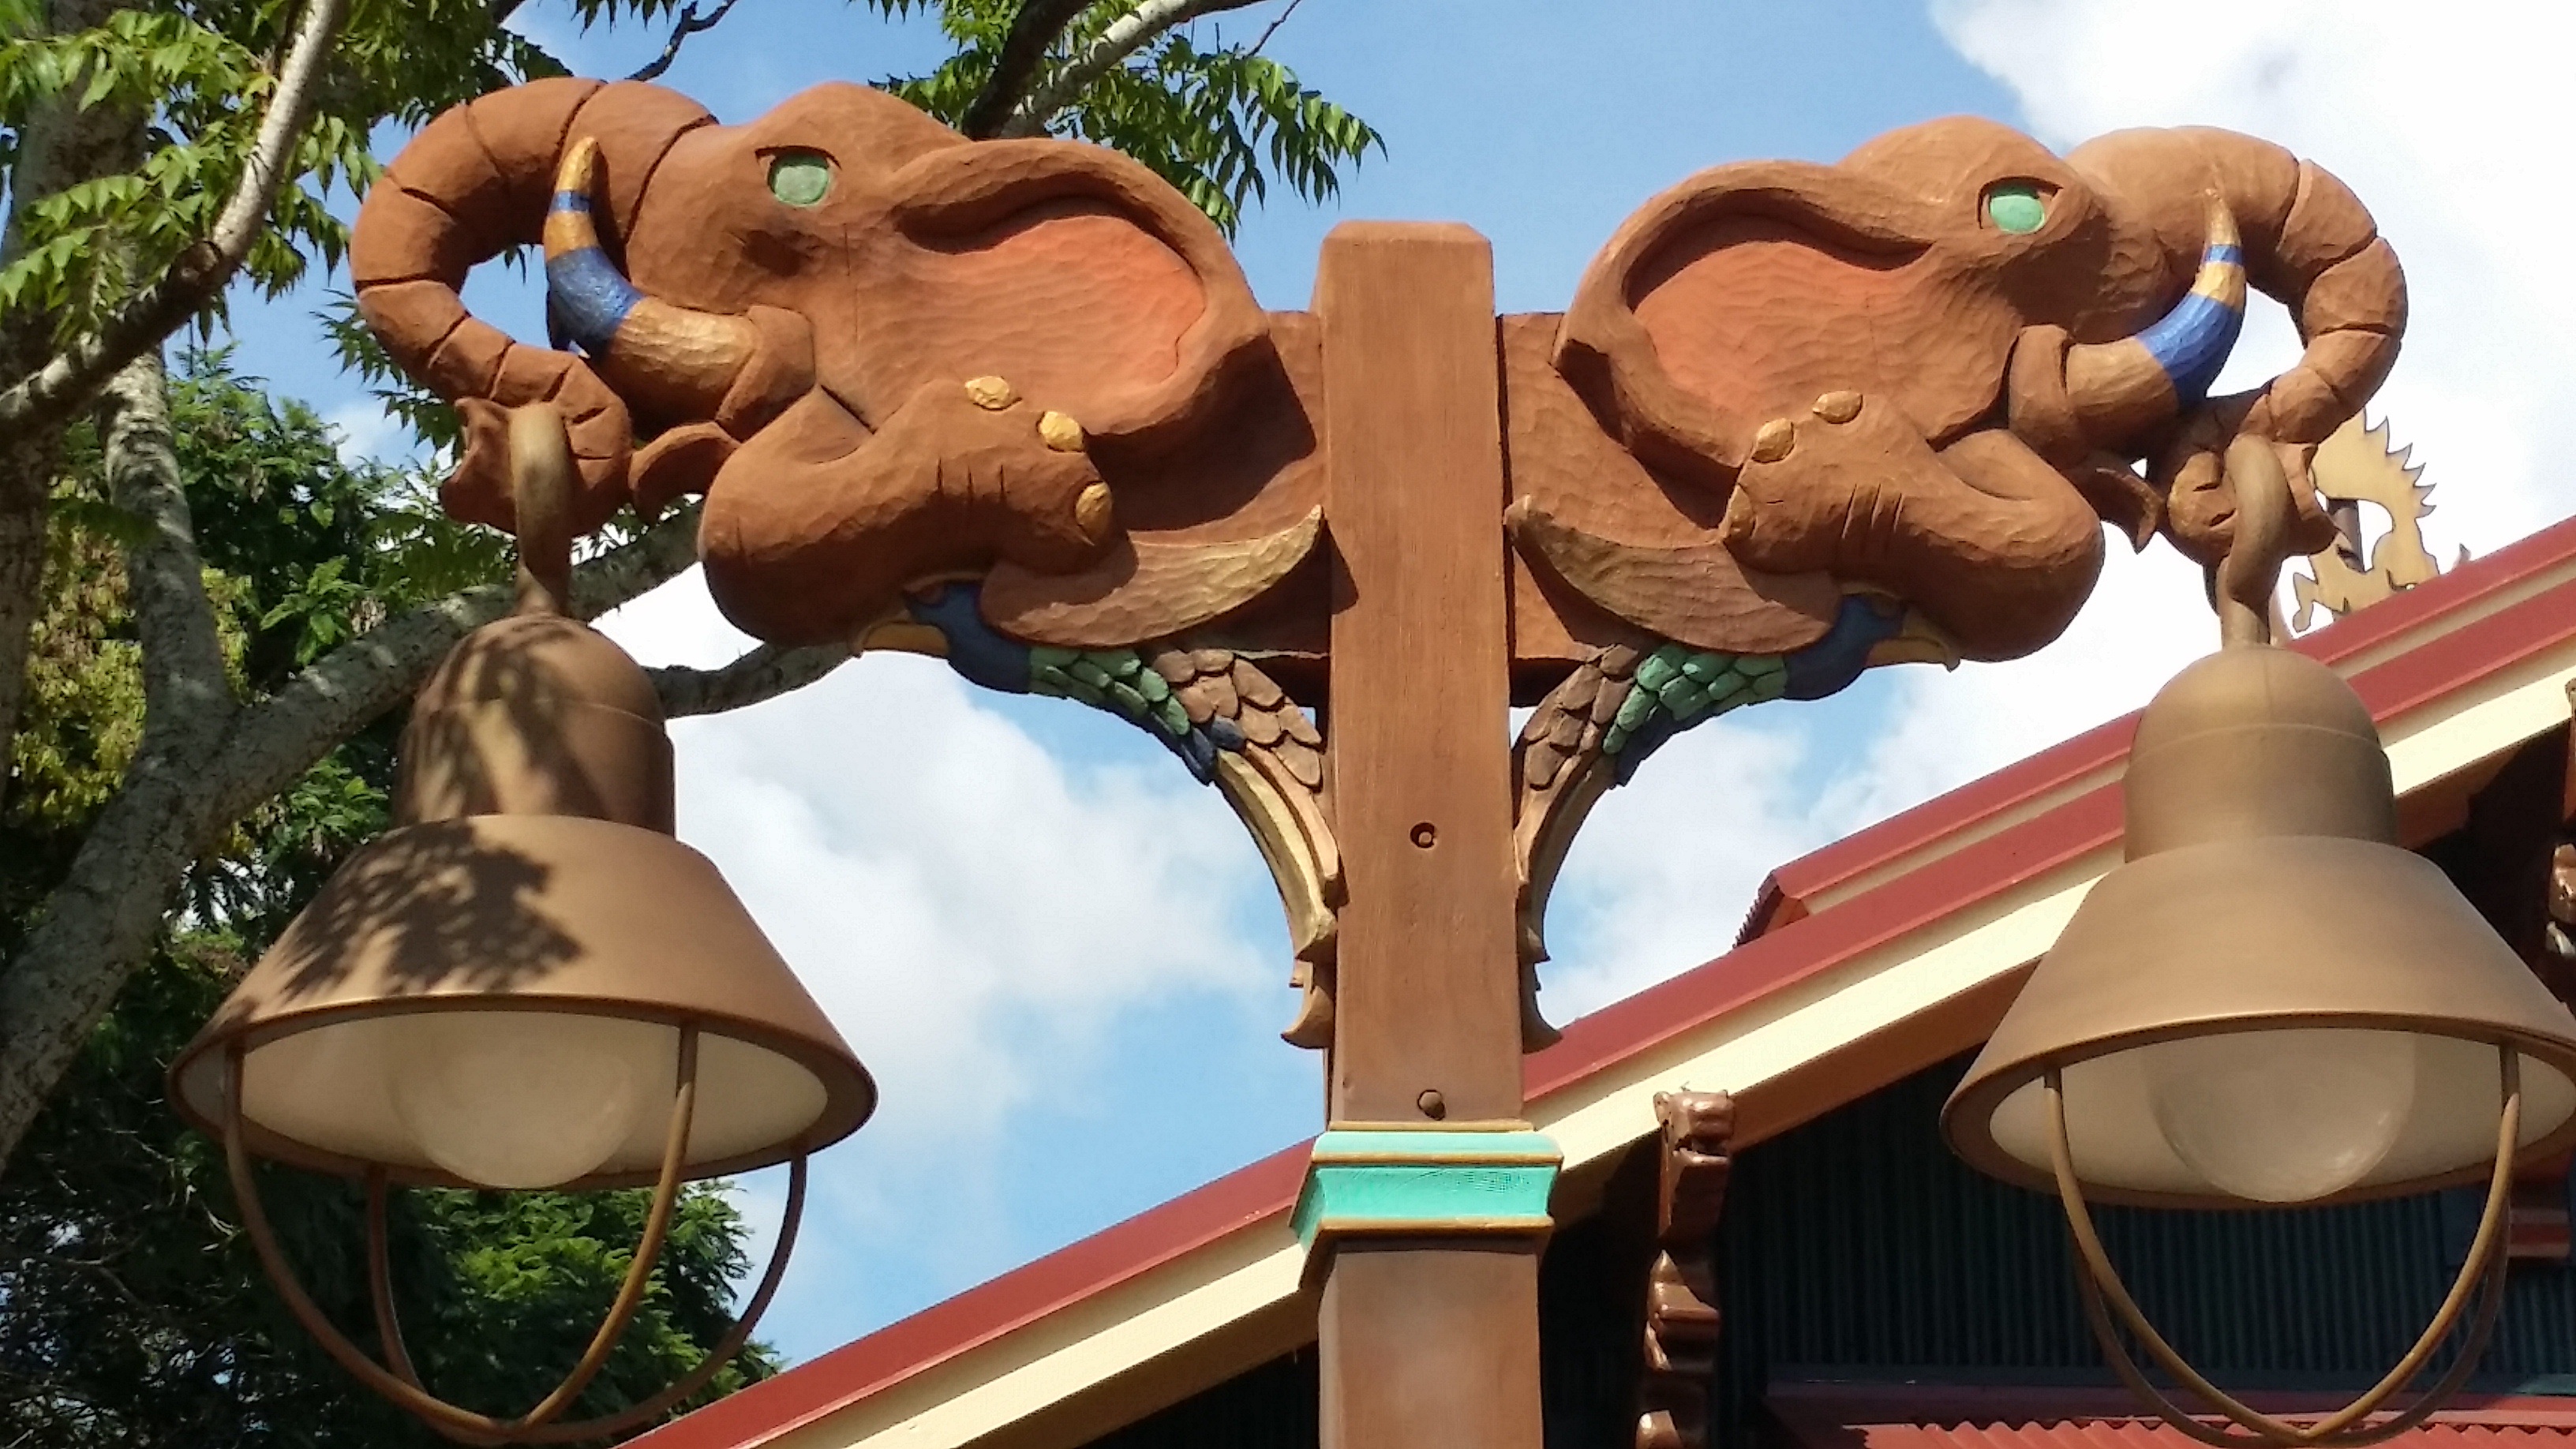
light, sky, amusement park, park, elephant, street lamp, art, screenshot